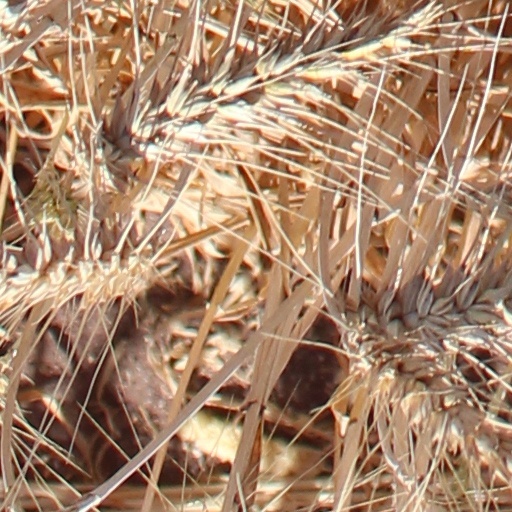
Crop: wheat